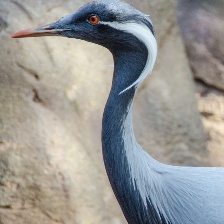
Species: DEMOISELLE CRANE
Scientific name: GRUS VIRGO
ImageNet parent category: crane